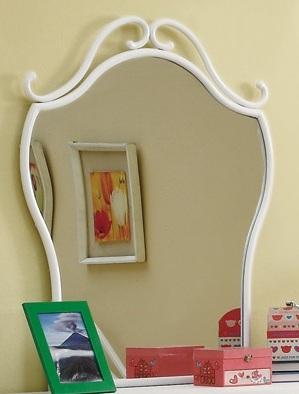
Category: Mirror
Style: Casual